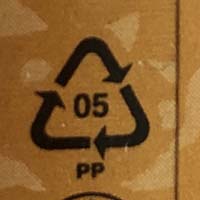
Plastic recycling code class: 5_polypropylene_PP